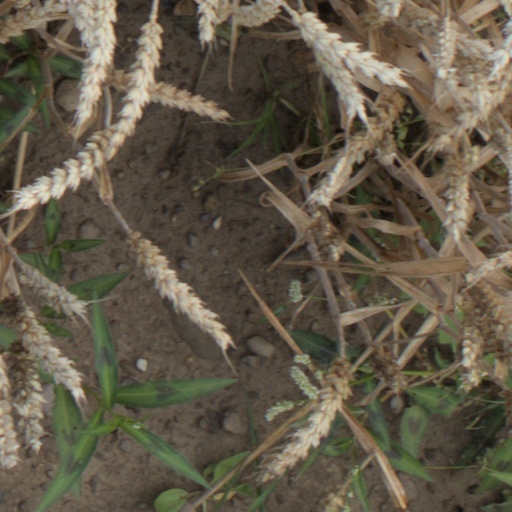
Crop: wheat